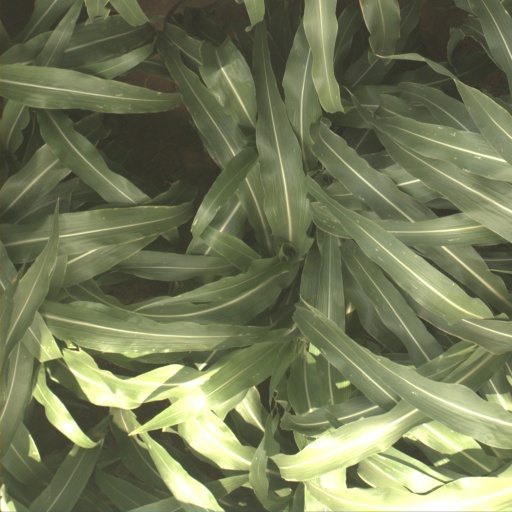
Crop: sorghum